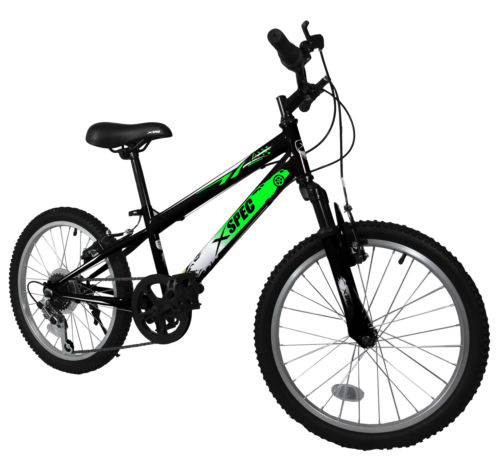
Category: bicycle